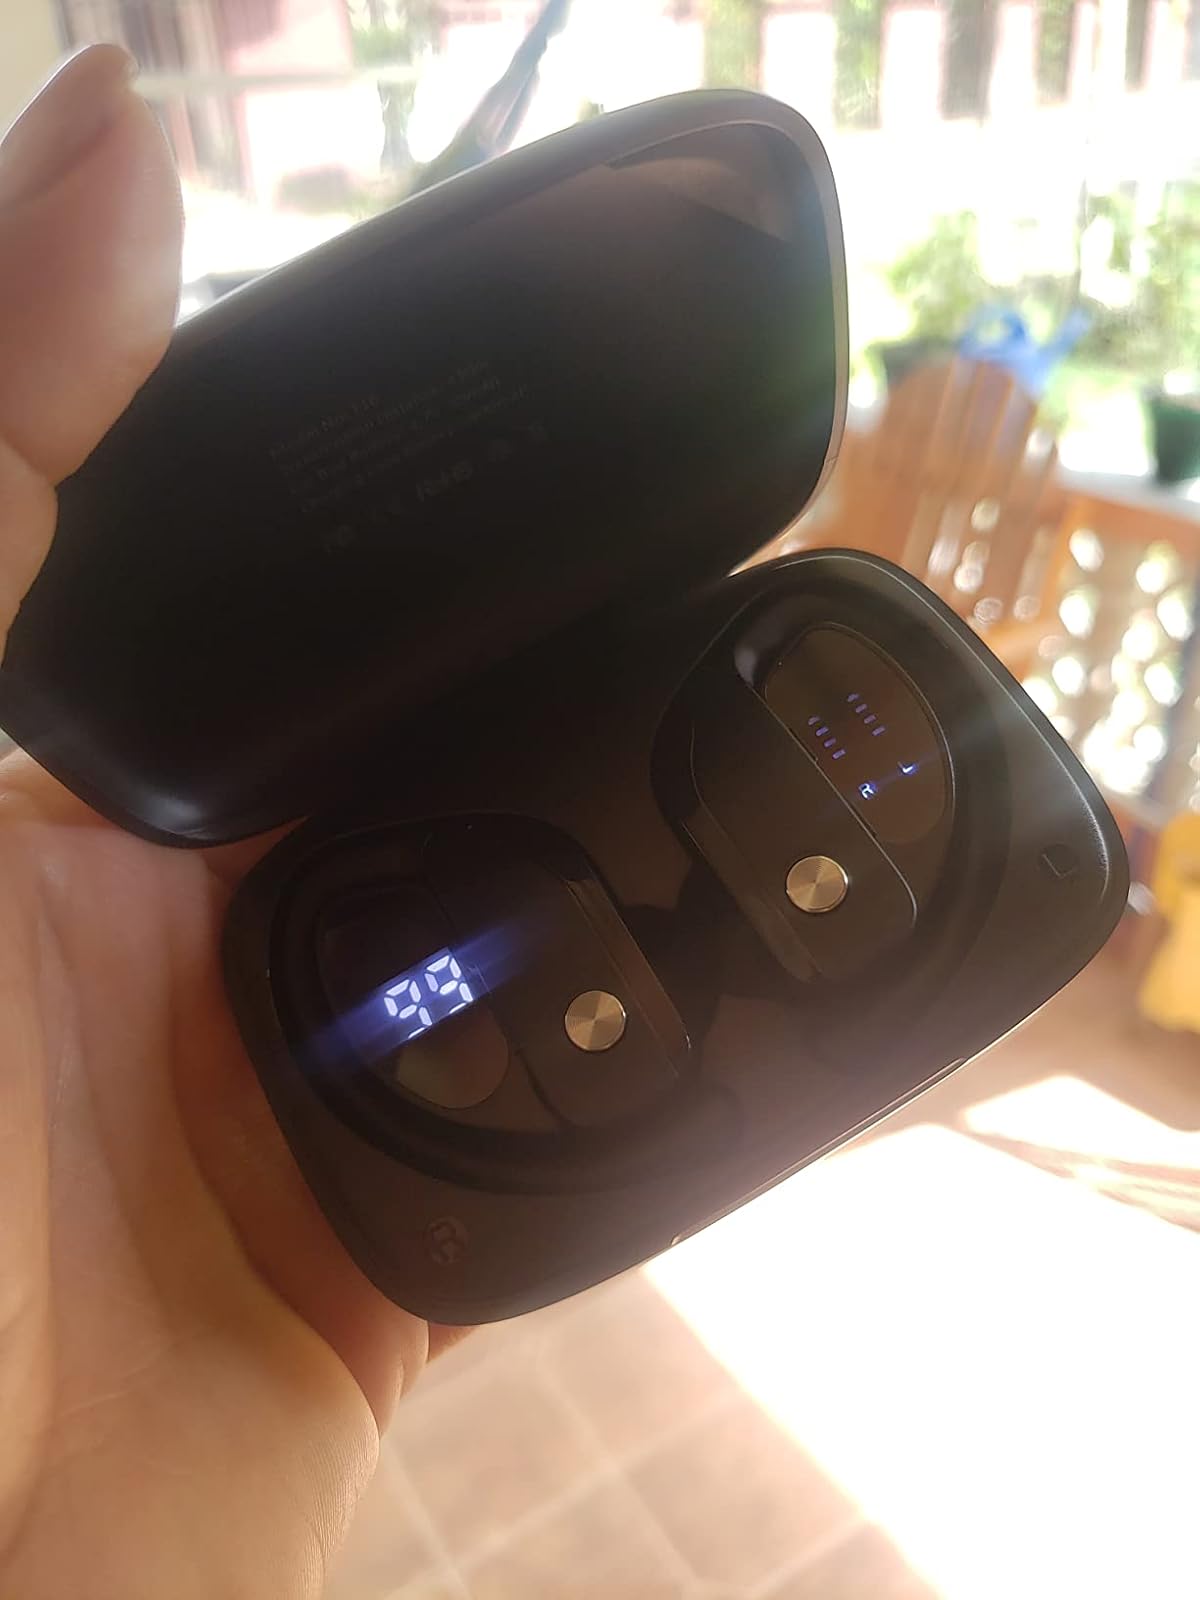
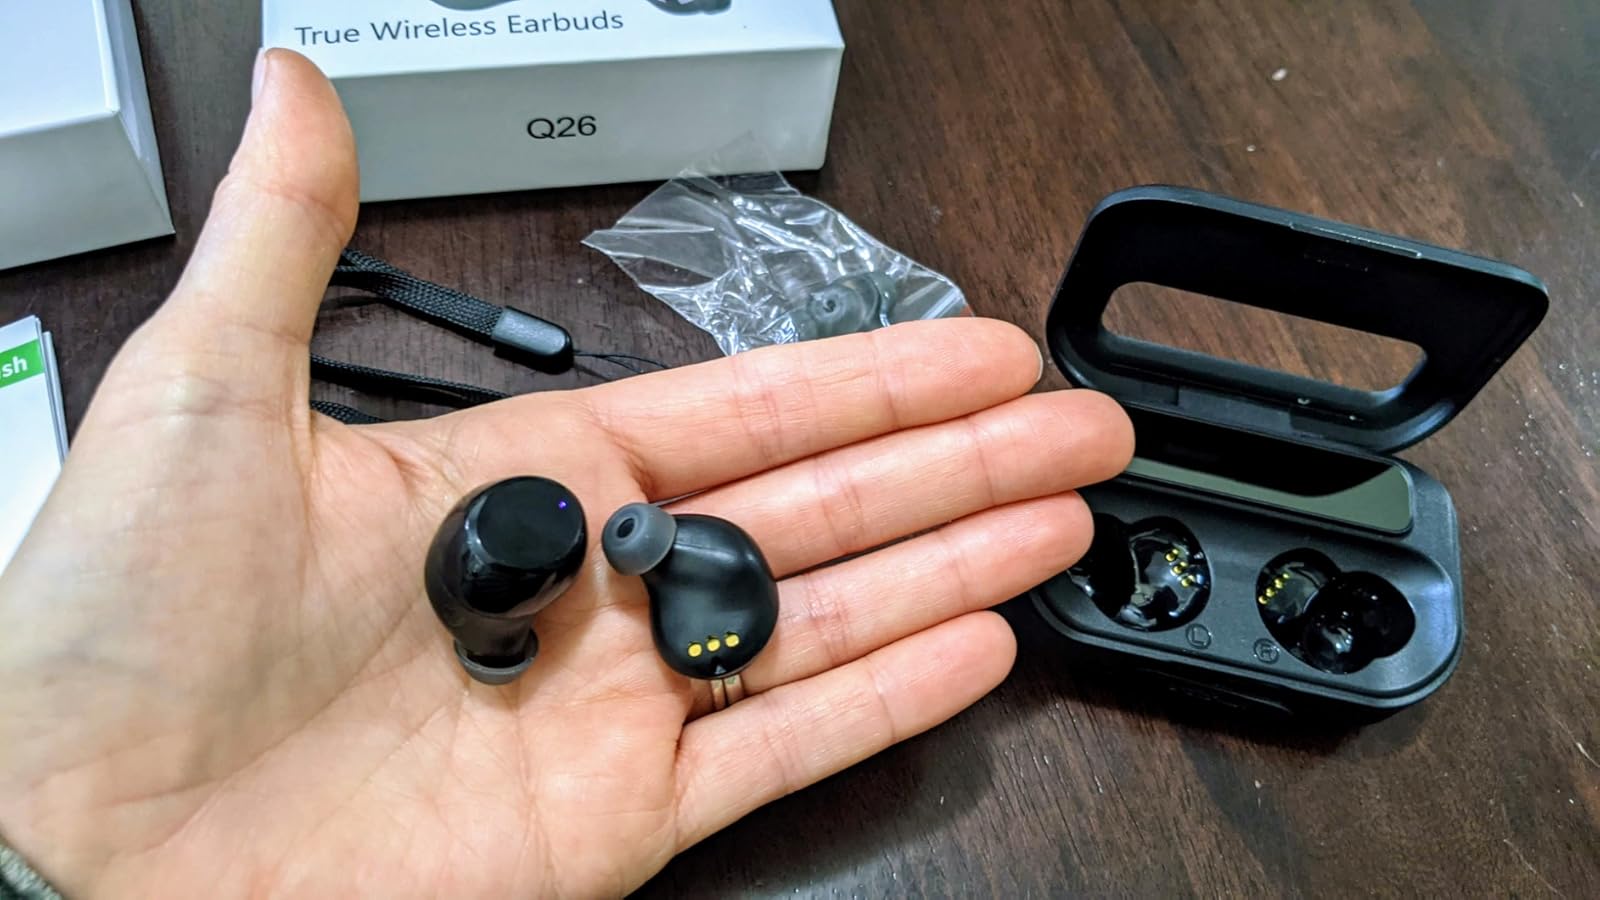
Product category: earbuds
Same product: no